Maximilian I, Holy Roman Emperor

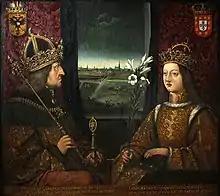
Frederick III and Eleanor of Portugal.

Maximilian was born at Wiener Neustadt on 22 March 1459. His father, Frederick III, Holy Roman Emperor, named him after Maximilian of Tebessa, who Frederick believed had once warned him of imminent peril in a dream. In his infancy, he and his parents were besieged in Vienna by Albert of Austria. One source relates that, during the siege's worst days, he wandered around the castle garrison, begging the servants and men-at-arms for bread. He was the favourite child of his mother, whose personality contrasted his father's. Reportedly she told Maximilian that, "If I had known, my son, that you would become like your father, I would have regretted having born you for the throne." Her early death pushed him even more towards a man's world, where one grew up first as a warrior rather than a politician.